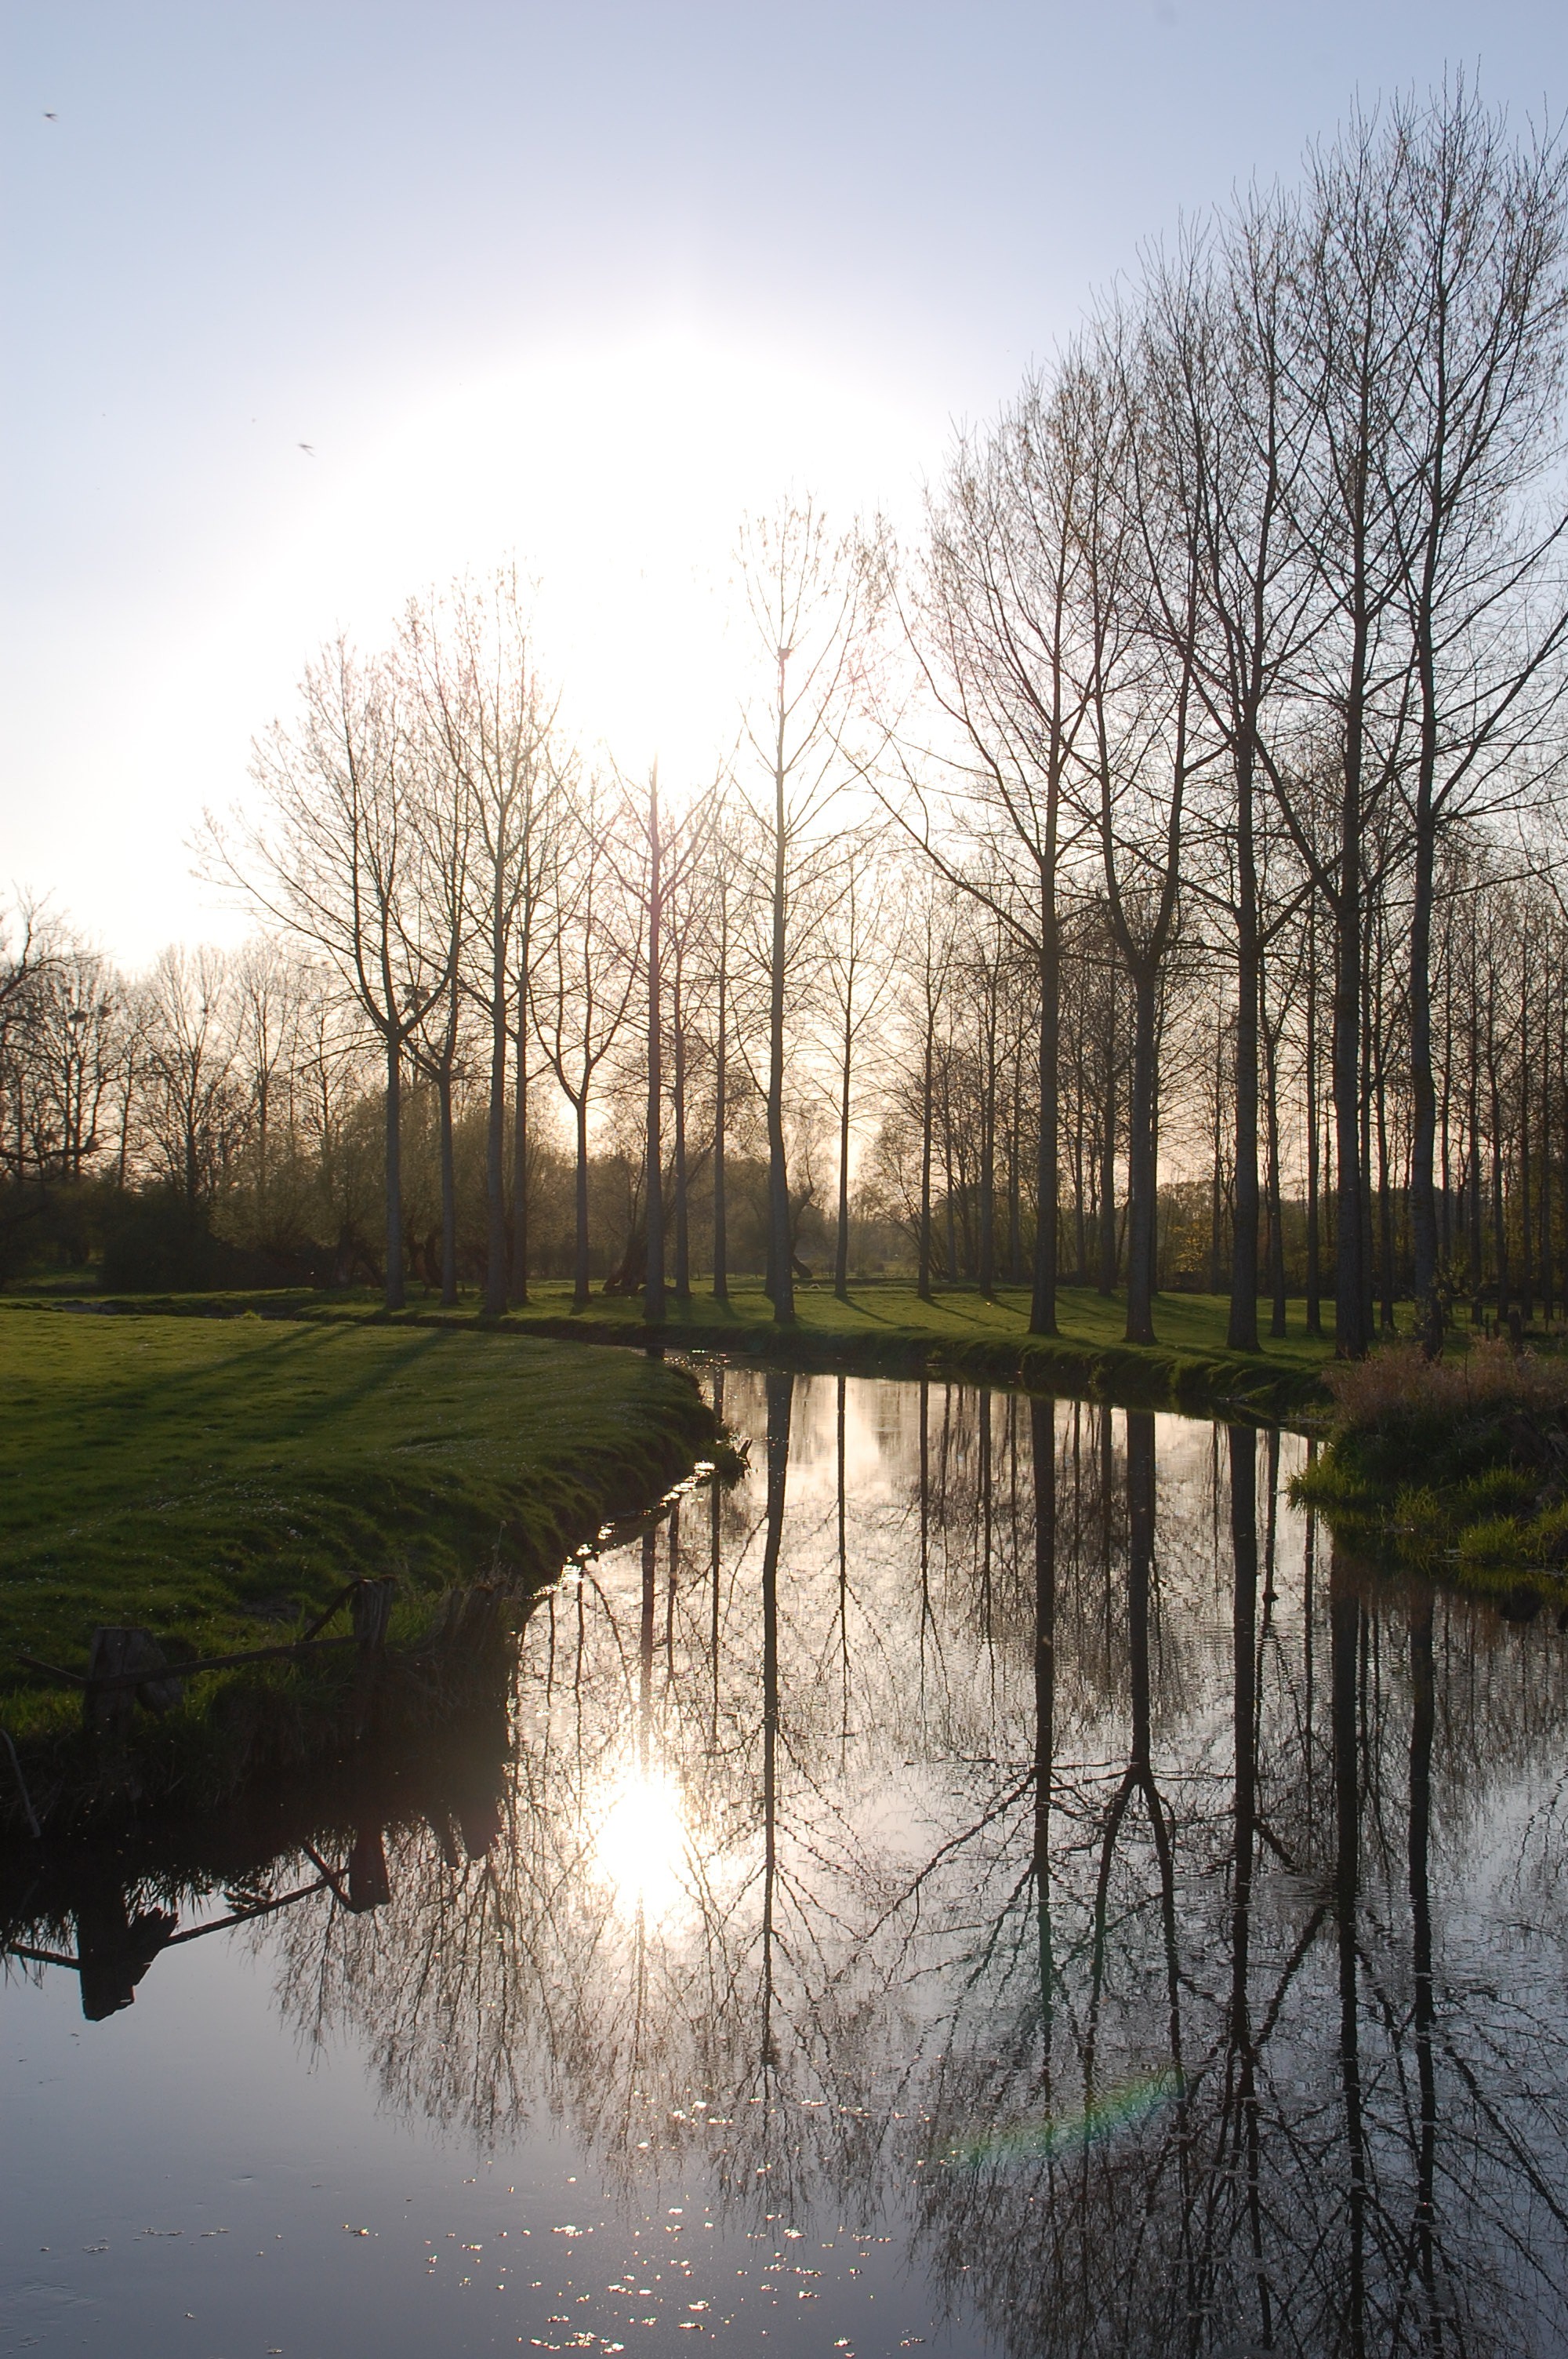
landscape, tree, water, nature, grass, marsh, sunlight, morning, lake, river, pond, reflection, reservoir, waterway, wetland, reflections, atmospheric phenomenon, woody plant